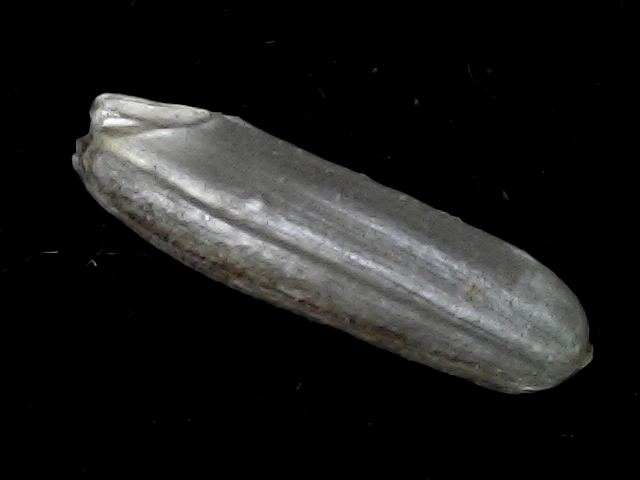
Rice variety: BD57